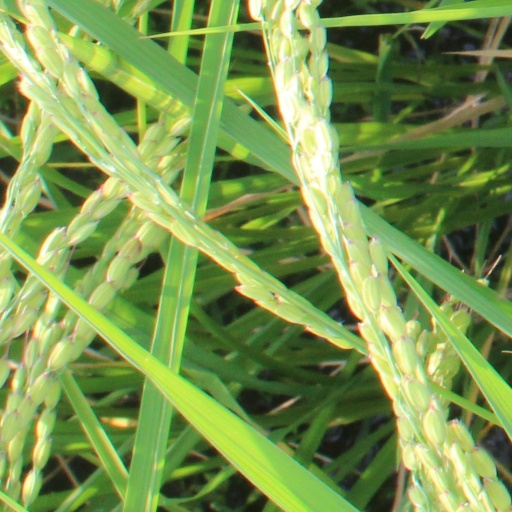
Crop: rice